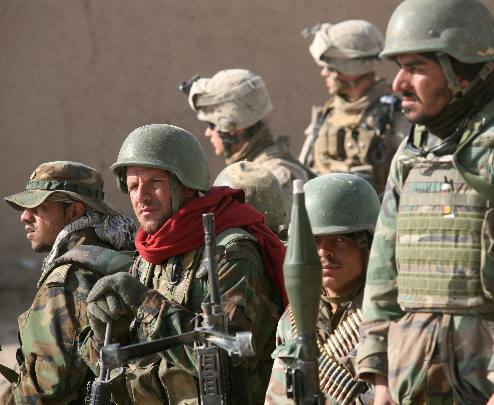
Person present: Yes